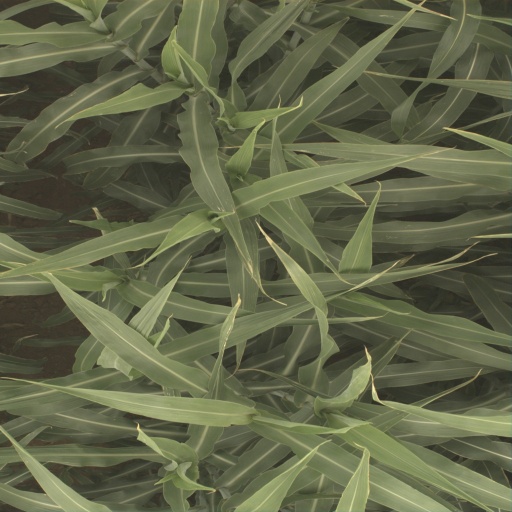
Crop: sorghum